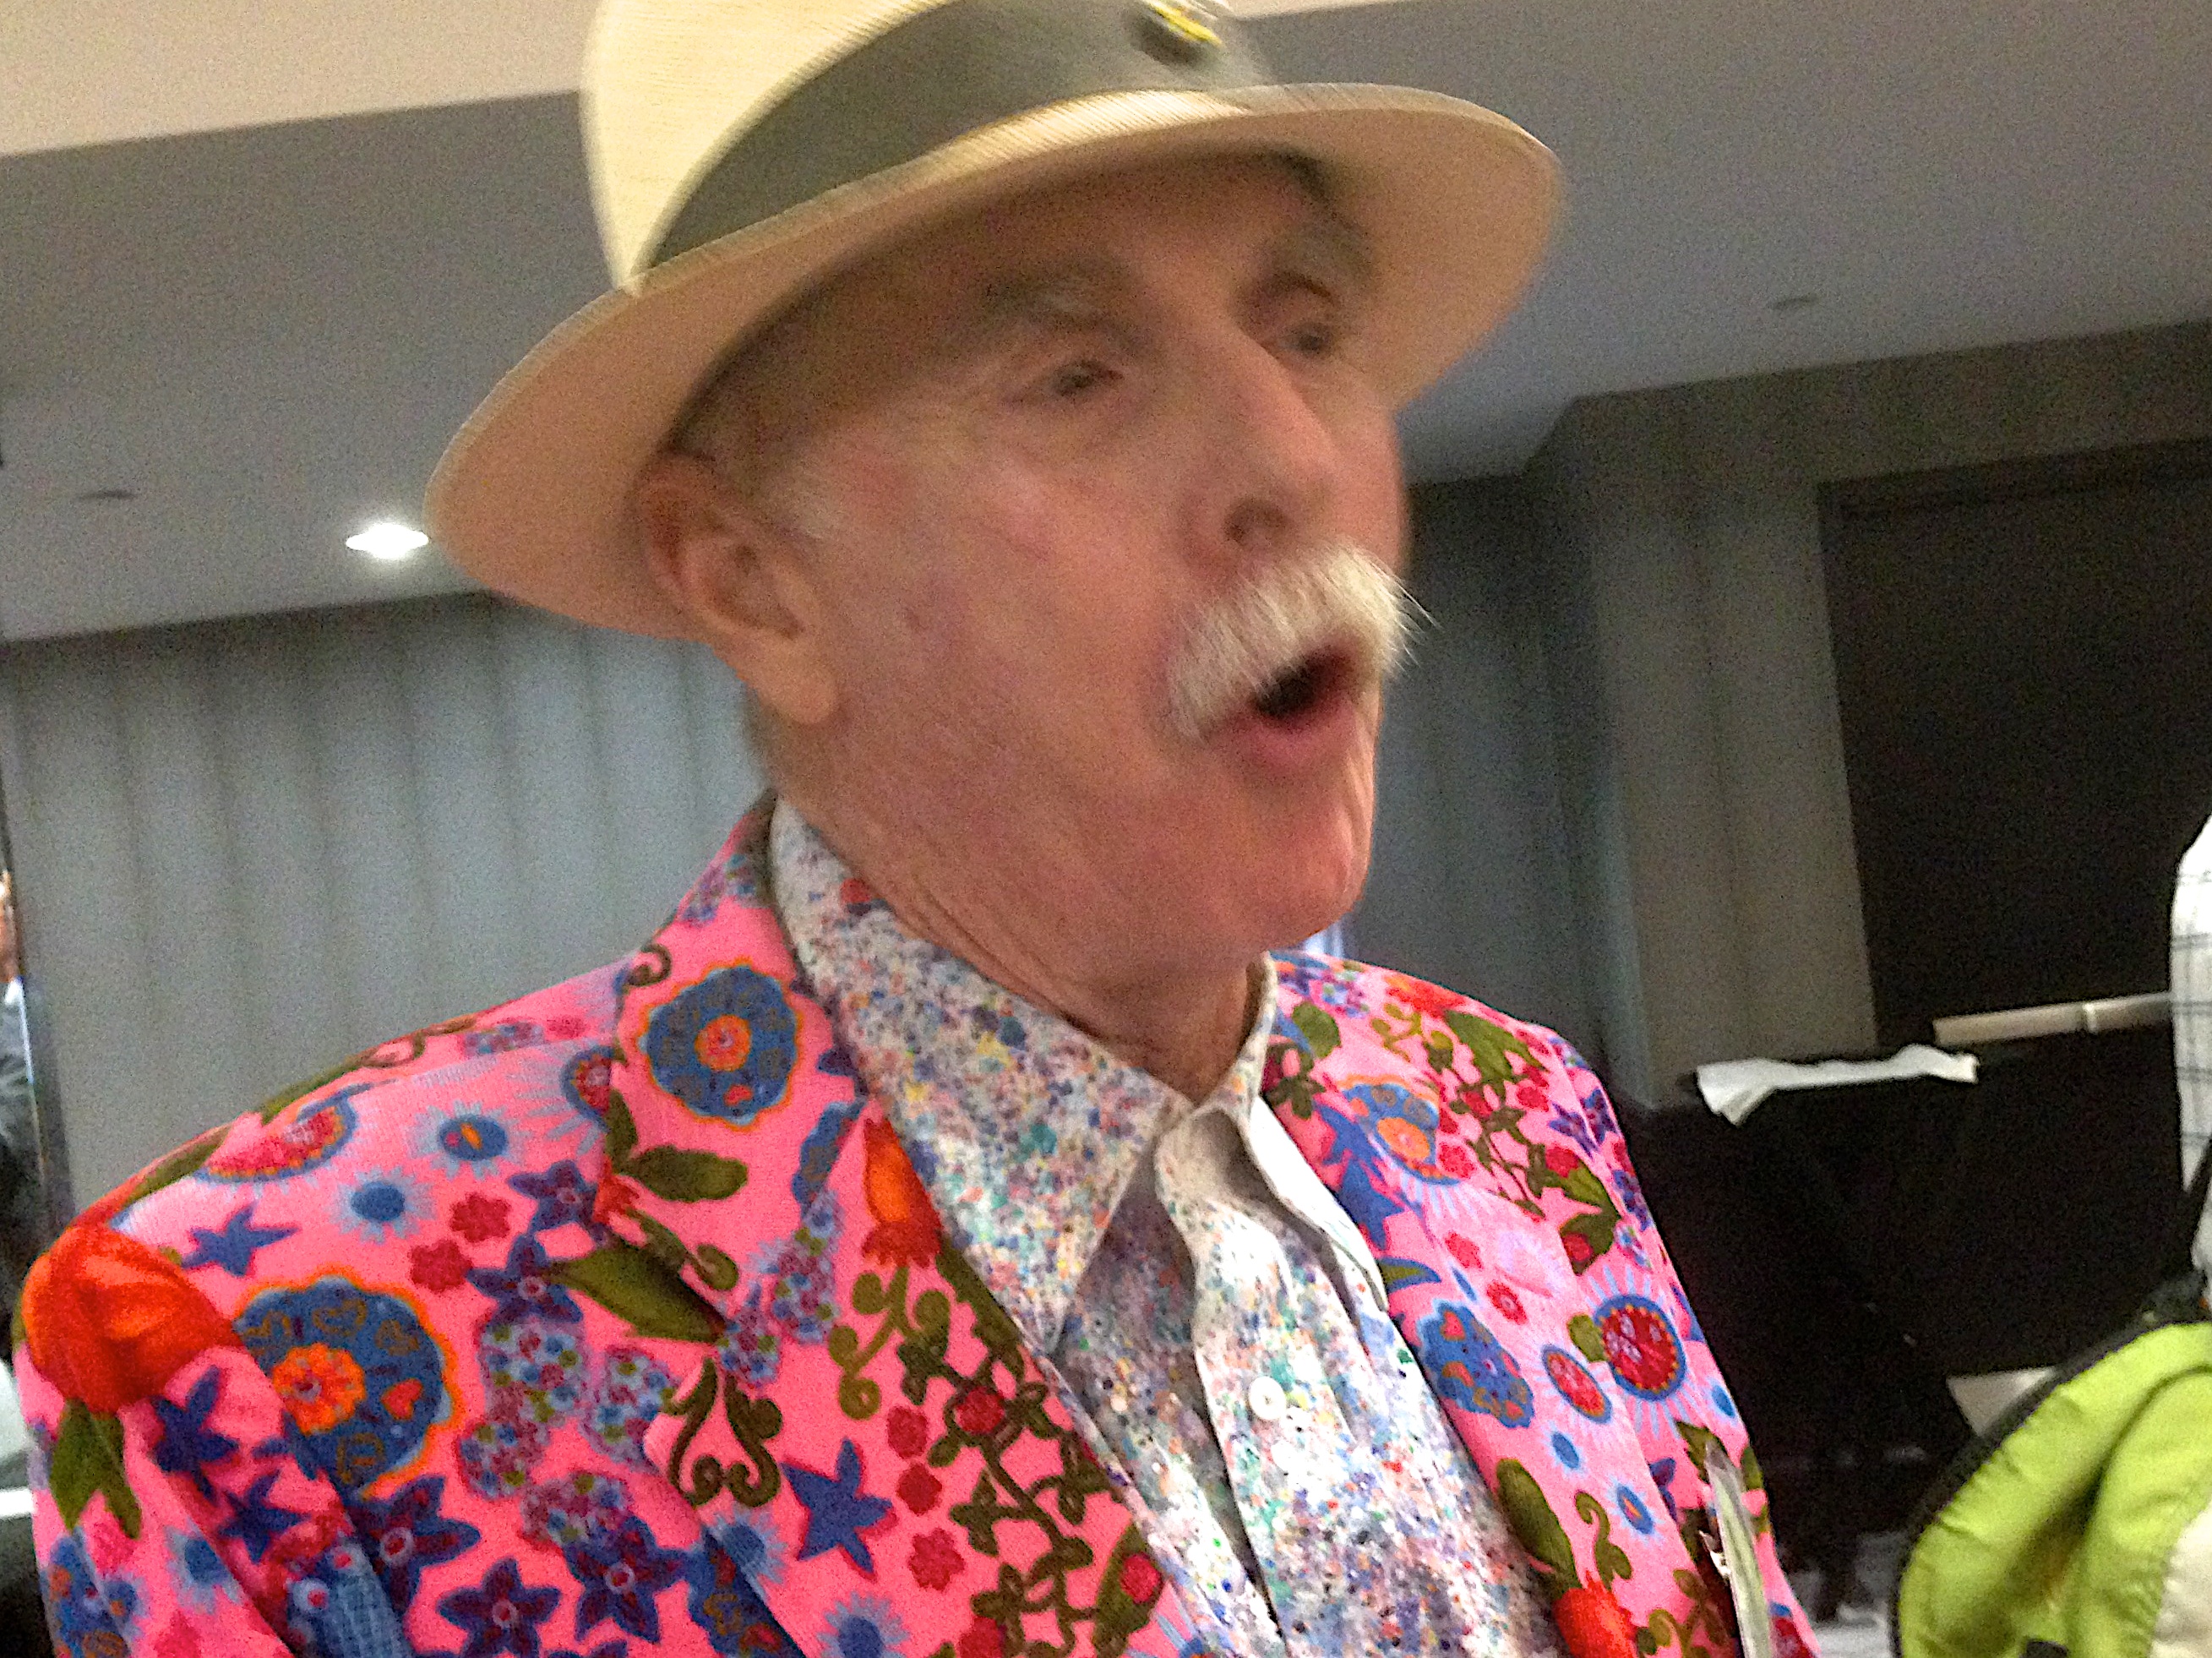
man, person, people, dml2015, facial hair